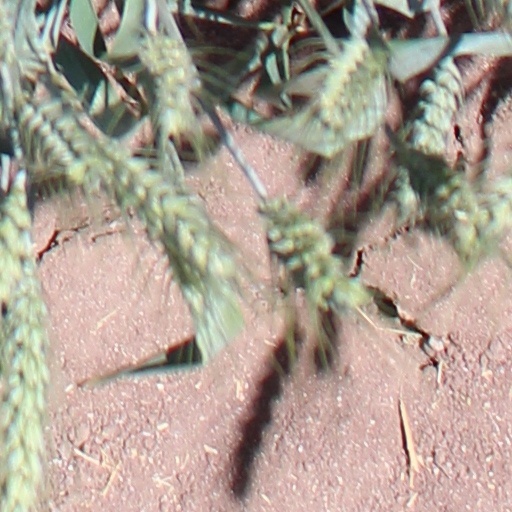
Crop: wheat